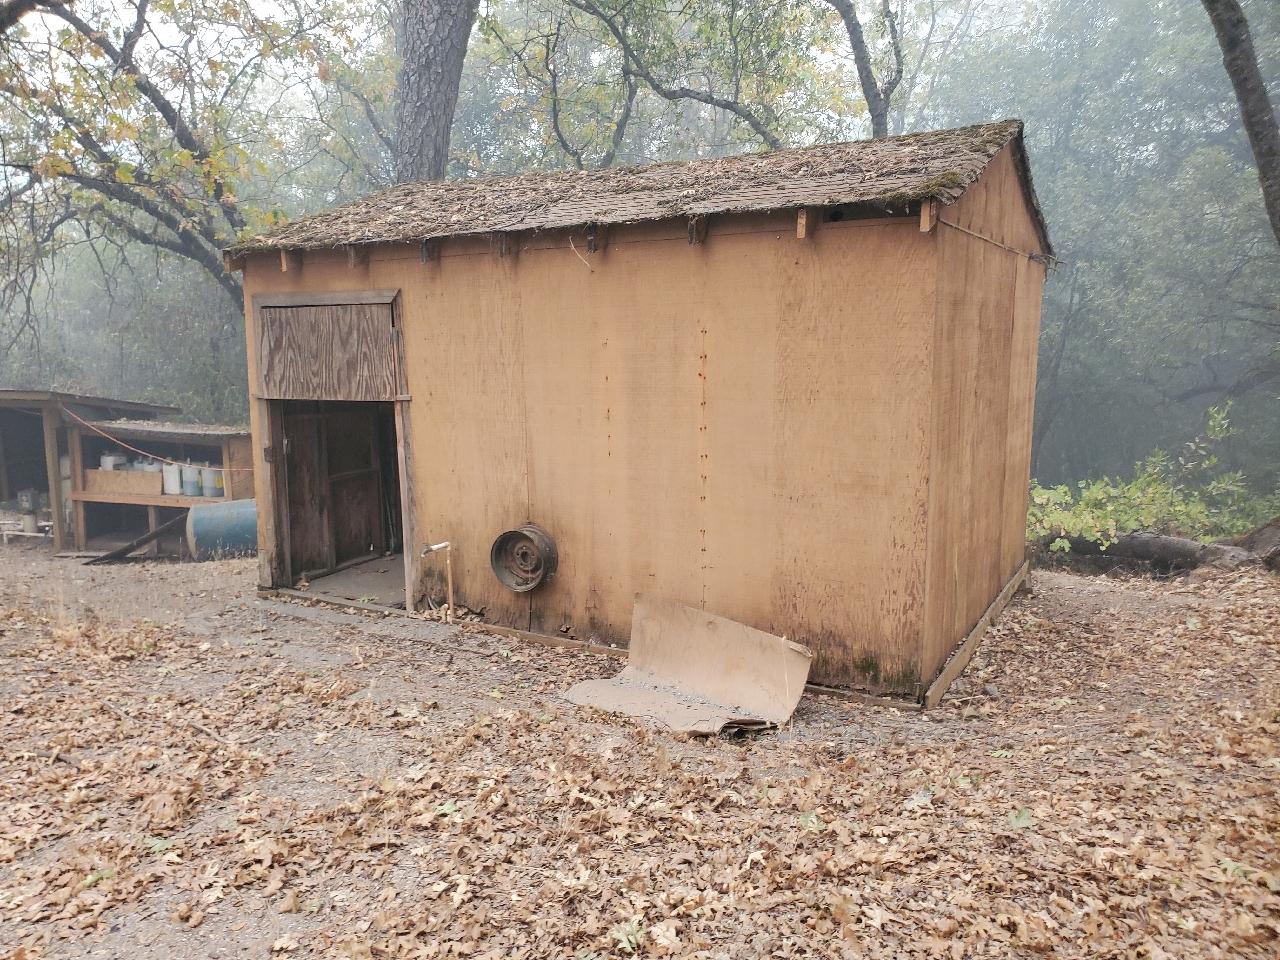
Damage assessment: no_damage